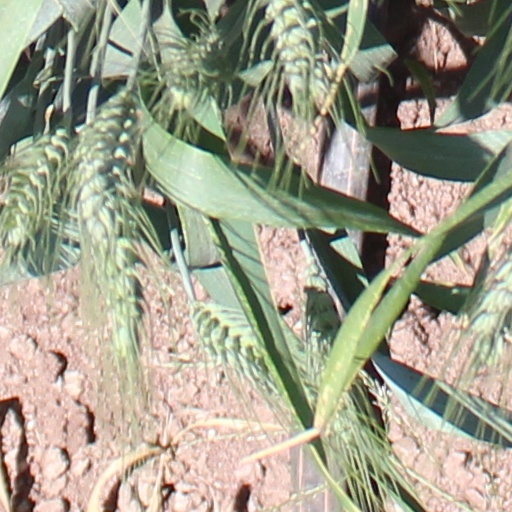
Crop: wheat